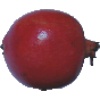
Label: Pomegranate 1